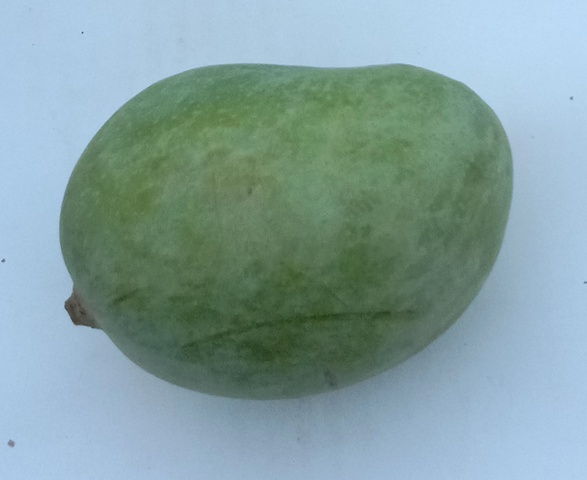
Mango variety: Chaunsa (Summer Bahisht)